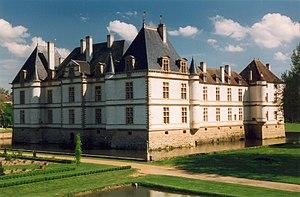
L'histoire de la Bourgogne retrace le passé du territoire que l'ancienne région administrative française de Bourgogne a en majeure partie repris de l'ancien duché. Elle l'inscrit dans la suite des ensembles géopolitiques qui, dans cet espace et au-delà, ont partagé le même nom.